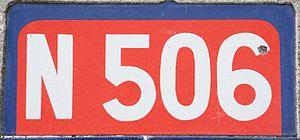
Cartouche de la nationale 506
La route nationale 506 ou RN 506 était jusqu'en 2006 une route nationale française reliant Chamonix à la frontière suisse. Elle a été déclassée en RD 1506.